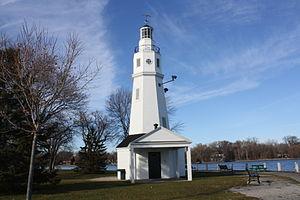
Neenah est une ville sur le lac Winnebago dans le comté de Winnebago, dans le Wisconsin, aux États-Unis. Sa population s’élevait à 25 501 habitants lors du recensement de 2010.
La liste des phares du Wisconsin dresse la liste des phares de l'État américain du Wisconsin répertoriés par la United States Coast Guard. Les phares sont situés sur le littoral sud du lac Michigan.
Le phare de Neenah, ou phare de Kimberly Point, est un phare du lac Winnebago situé dans le Kimberly Point Park à Neenah dans le comté de Winnebago, Wisconsin.